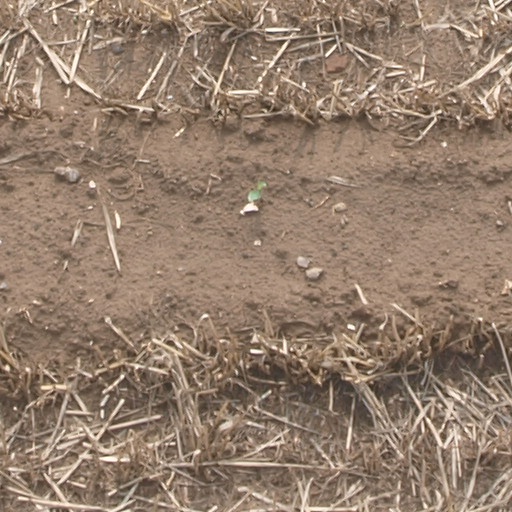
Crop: maize; corn